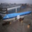
Label: airplane